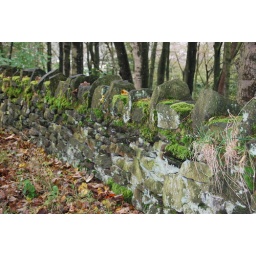
These dry stone walls were everywhere in Chorley, covered in moss